History of film

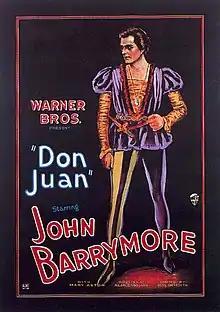
Don Juan is the first feature-length film to use the Vitaphone sound-on-disc sound system with a synchronized musical score and sound effects, though it has no spoken dialogue.

The German cinema, marked by those times, saw the era of the German Expressionist film movement. Berlin was its center with the Filmstudio Babelsberg. The first Expressionist films made up for a lack of lavish budgets by using set designs with wildly non-realistic, geometrically absurd angles, along with designs painted on walls and floors to represent lights, shadows, and objects. The plots and stories of the Expressionist films often dealt with madness, insanity, betrayal and other "intellectual" topics triggered by the experiences of World War I. Films like "The Cabinet of Dr. Caligari" (1920), "Nosferatu" (1922) and "M" (1931) had a large international influence that can still be recognised in the works of current filmmakers, game designers and artists.